Thomas R. Marshall

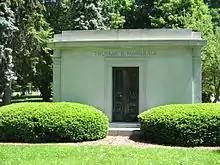
Thomas R. Marshall's family burial plot in Crown Hill Cemetery, Indianapolis, Indiana

The Marshalls never officially adopted Morrison because they believed that to go through the procedure while his parents were still living would appear unusual to the public. Wanting to keep the situation private, they instead made a special arrangement with his parents. President Wilson felt obliged to acknowledge the boy as theirs and sent the couple a note that simply said, "With congratulations to the baby. Wilson". Morrison lived with the Marshalls for the rest of his life. In correspondence they referred to him as Morrison Marshall, but in person they called him Izzy. Lois took him to see many doctors and spent all her available time trying to nurse him back to health, but his condition worsened and he died in February 1920, just before his fourth birthday. His death devastated Marshall, who wrote in his memoir that Izzy "was and is and ever will be so sacred to me".